Karim Boudiaf

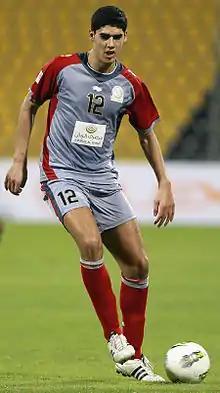
Boudiaf with Lekhwiya in 2011

Karim Boudiaf (born 16 September 1990) is a professional footballer who plays for Al-Duhail in the Qatar Stars League. He can play as a central defender and as a defensive midfielder. Born in France, he represents the Qatar national team.